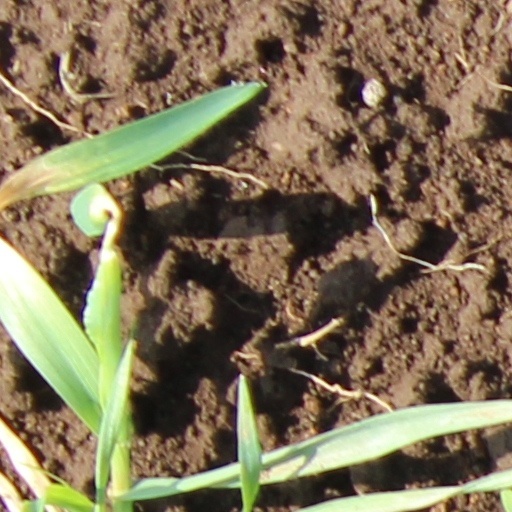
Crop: wheat